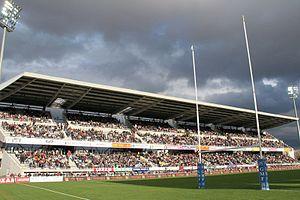
Le stade Marcel-Michelin à Clermont-Ferrand
Le sport en France est marqué par plusieurs phénomènes : une tradition sportive ancienne, un rôle prépondérant dans l'organisation du sport moderne et une grande variété de disciplines pratiquées à haut niveau. Si le palmarès international n'est pas au même rang, la tendance paraît s'inverser depuis la fin du XXᵉ siècle. La France pèse en effet moins qu'avant sur les enjeux du sport mondial, alors que le palmarès des sportifs français, depuis les années 1990, la place désormais clairement dans les toutes meilleures nations sportives.
La ville de Clermont-Ferrand est connue au niveau sportif grâce principalement à deux clubs omnisports : l'AS Montferrand et le Stade clermontois.